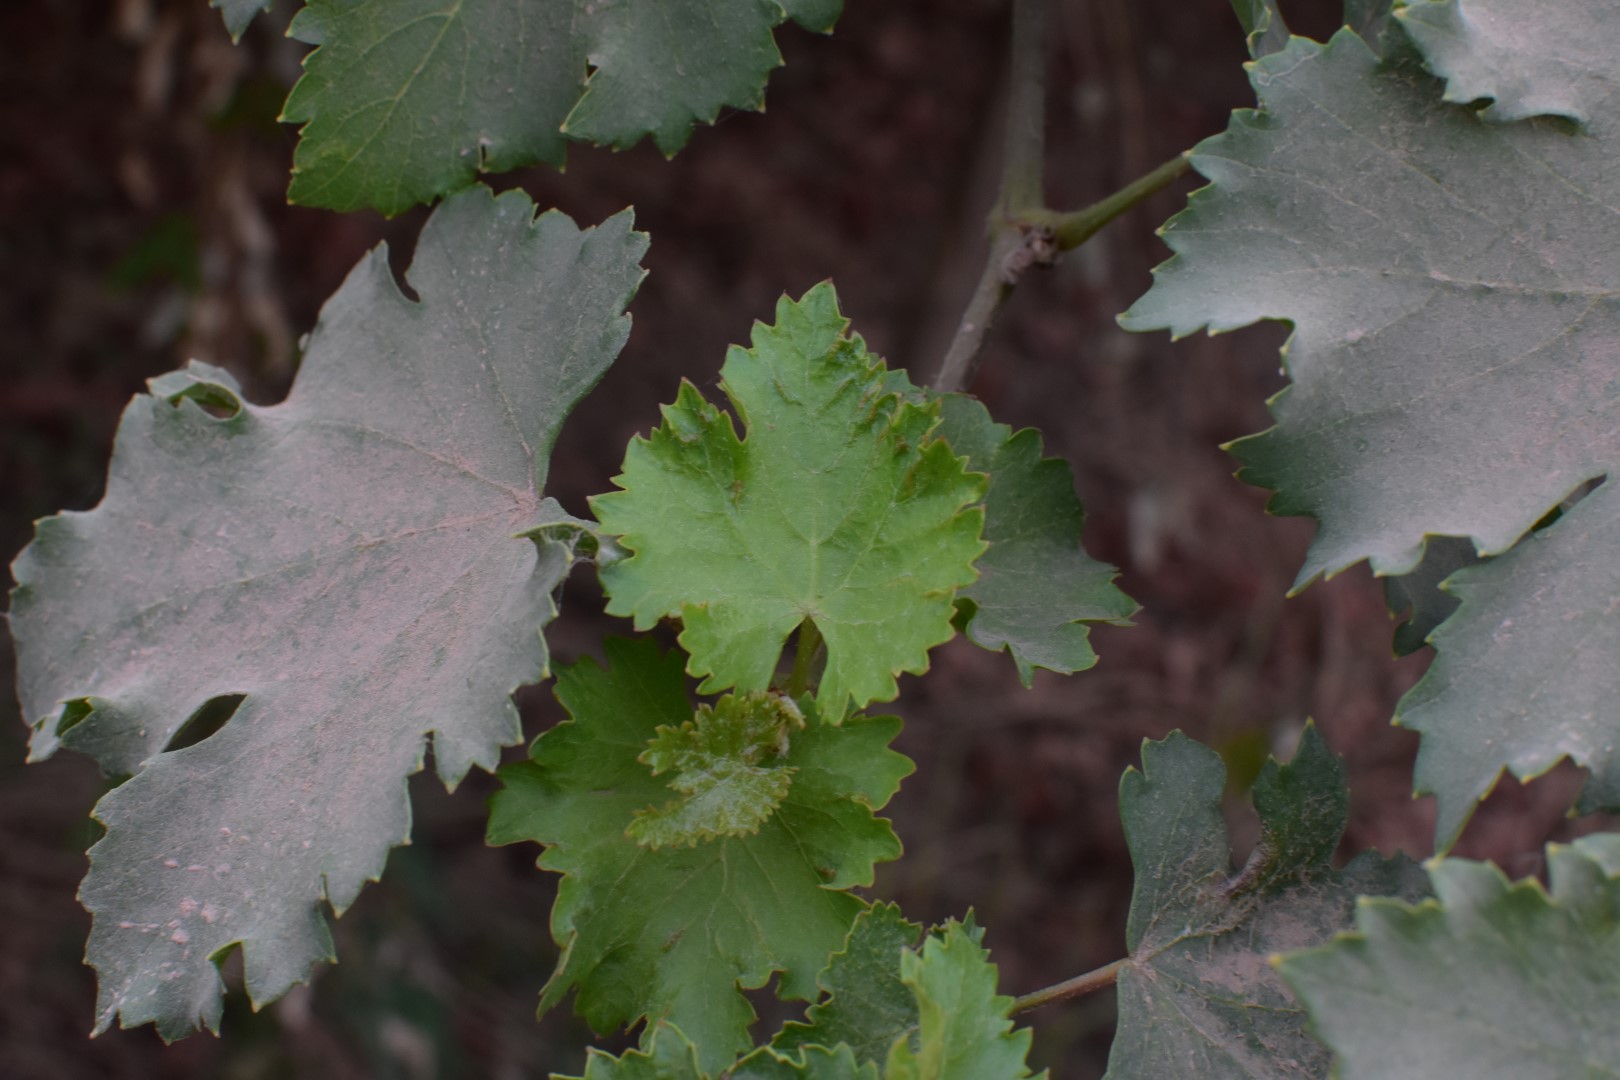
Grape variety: Kamali